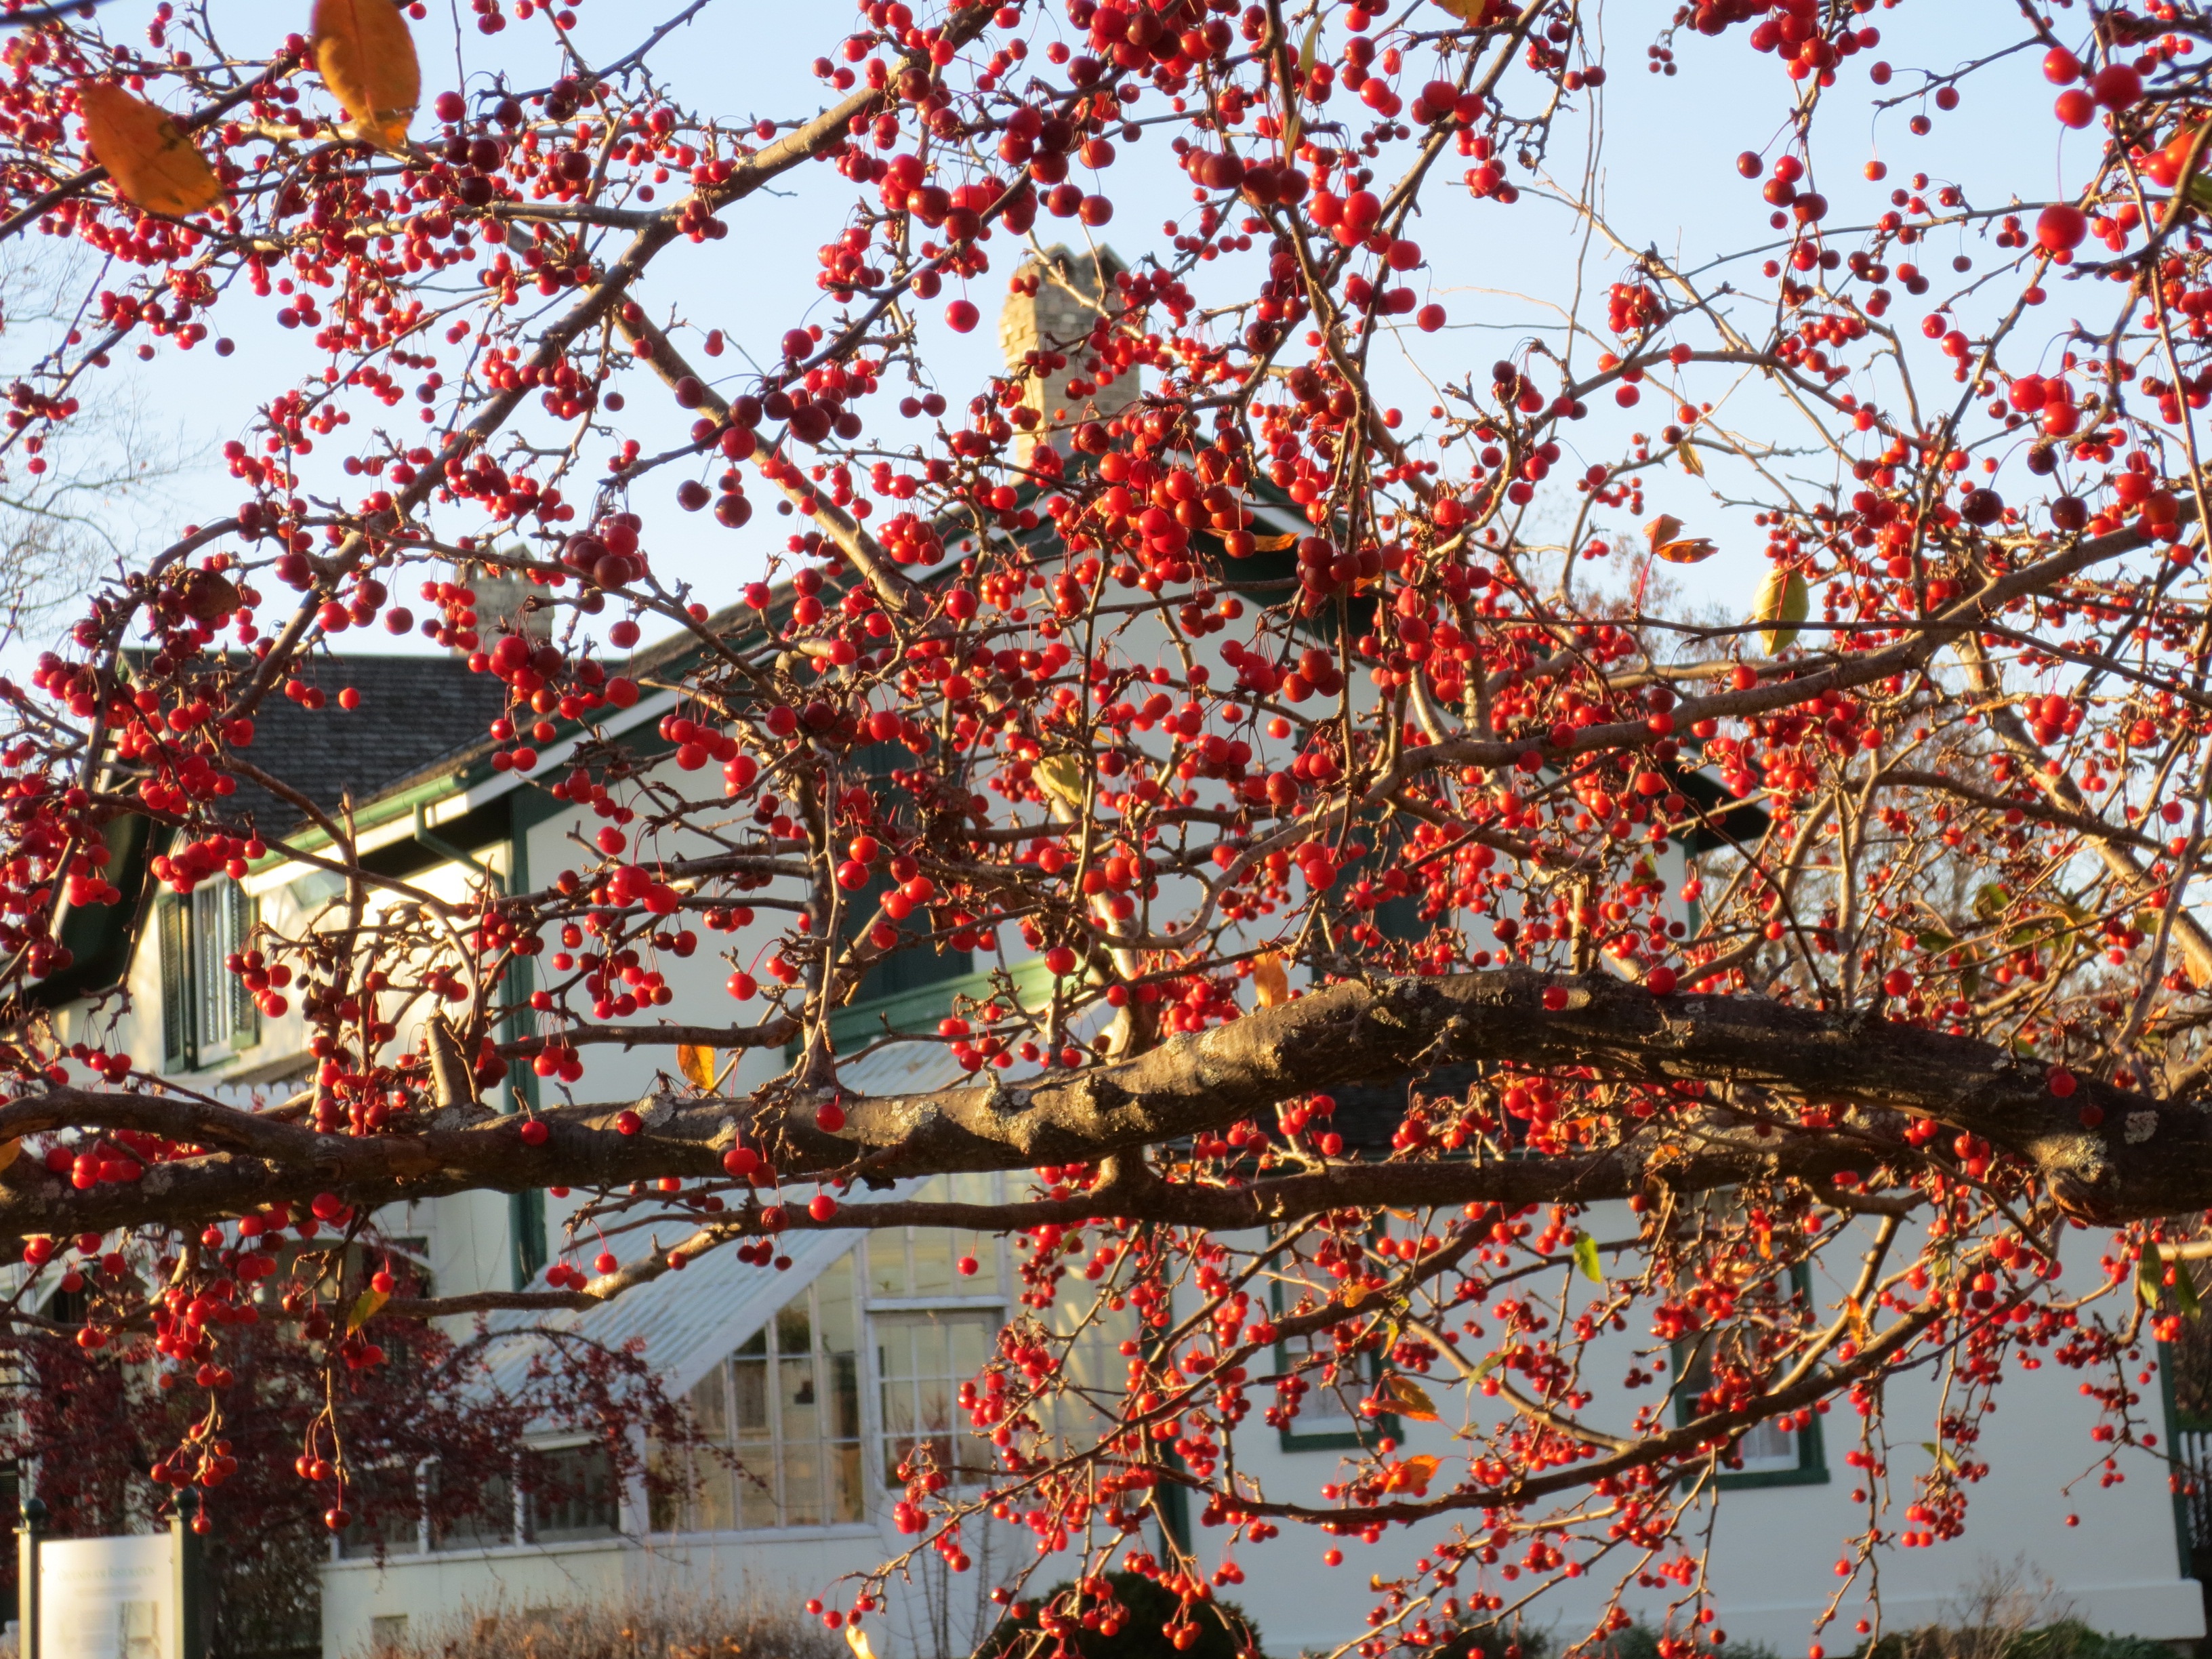
tree, branch, blossom, plant, leaf, flower, spring, produce, autumn, tourism, season, cherry blossom, canada, shrine, heritage, ontario, alexander graham bell homestead, brantford, woody plant